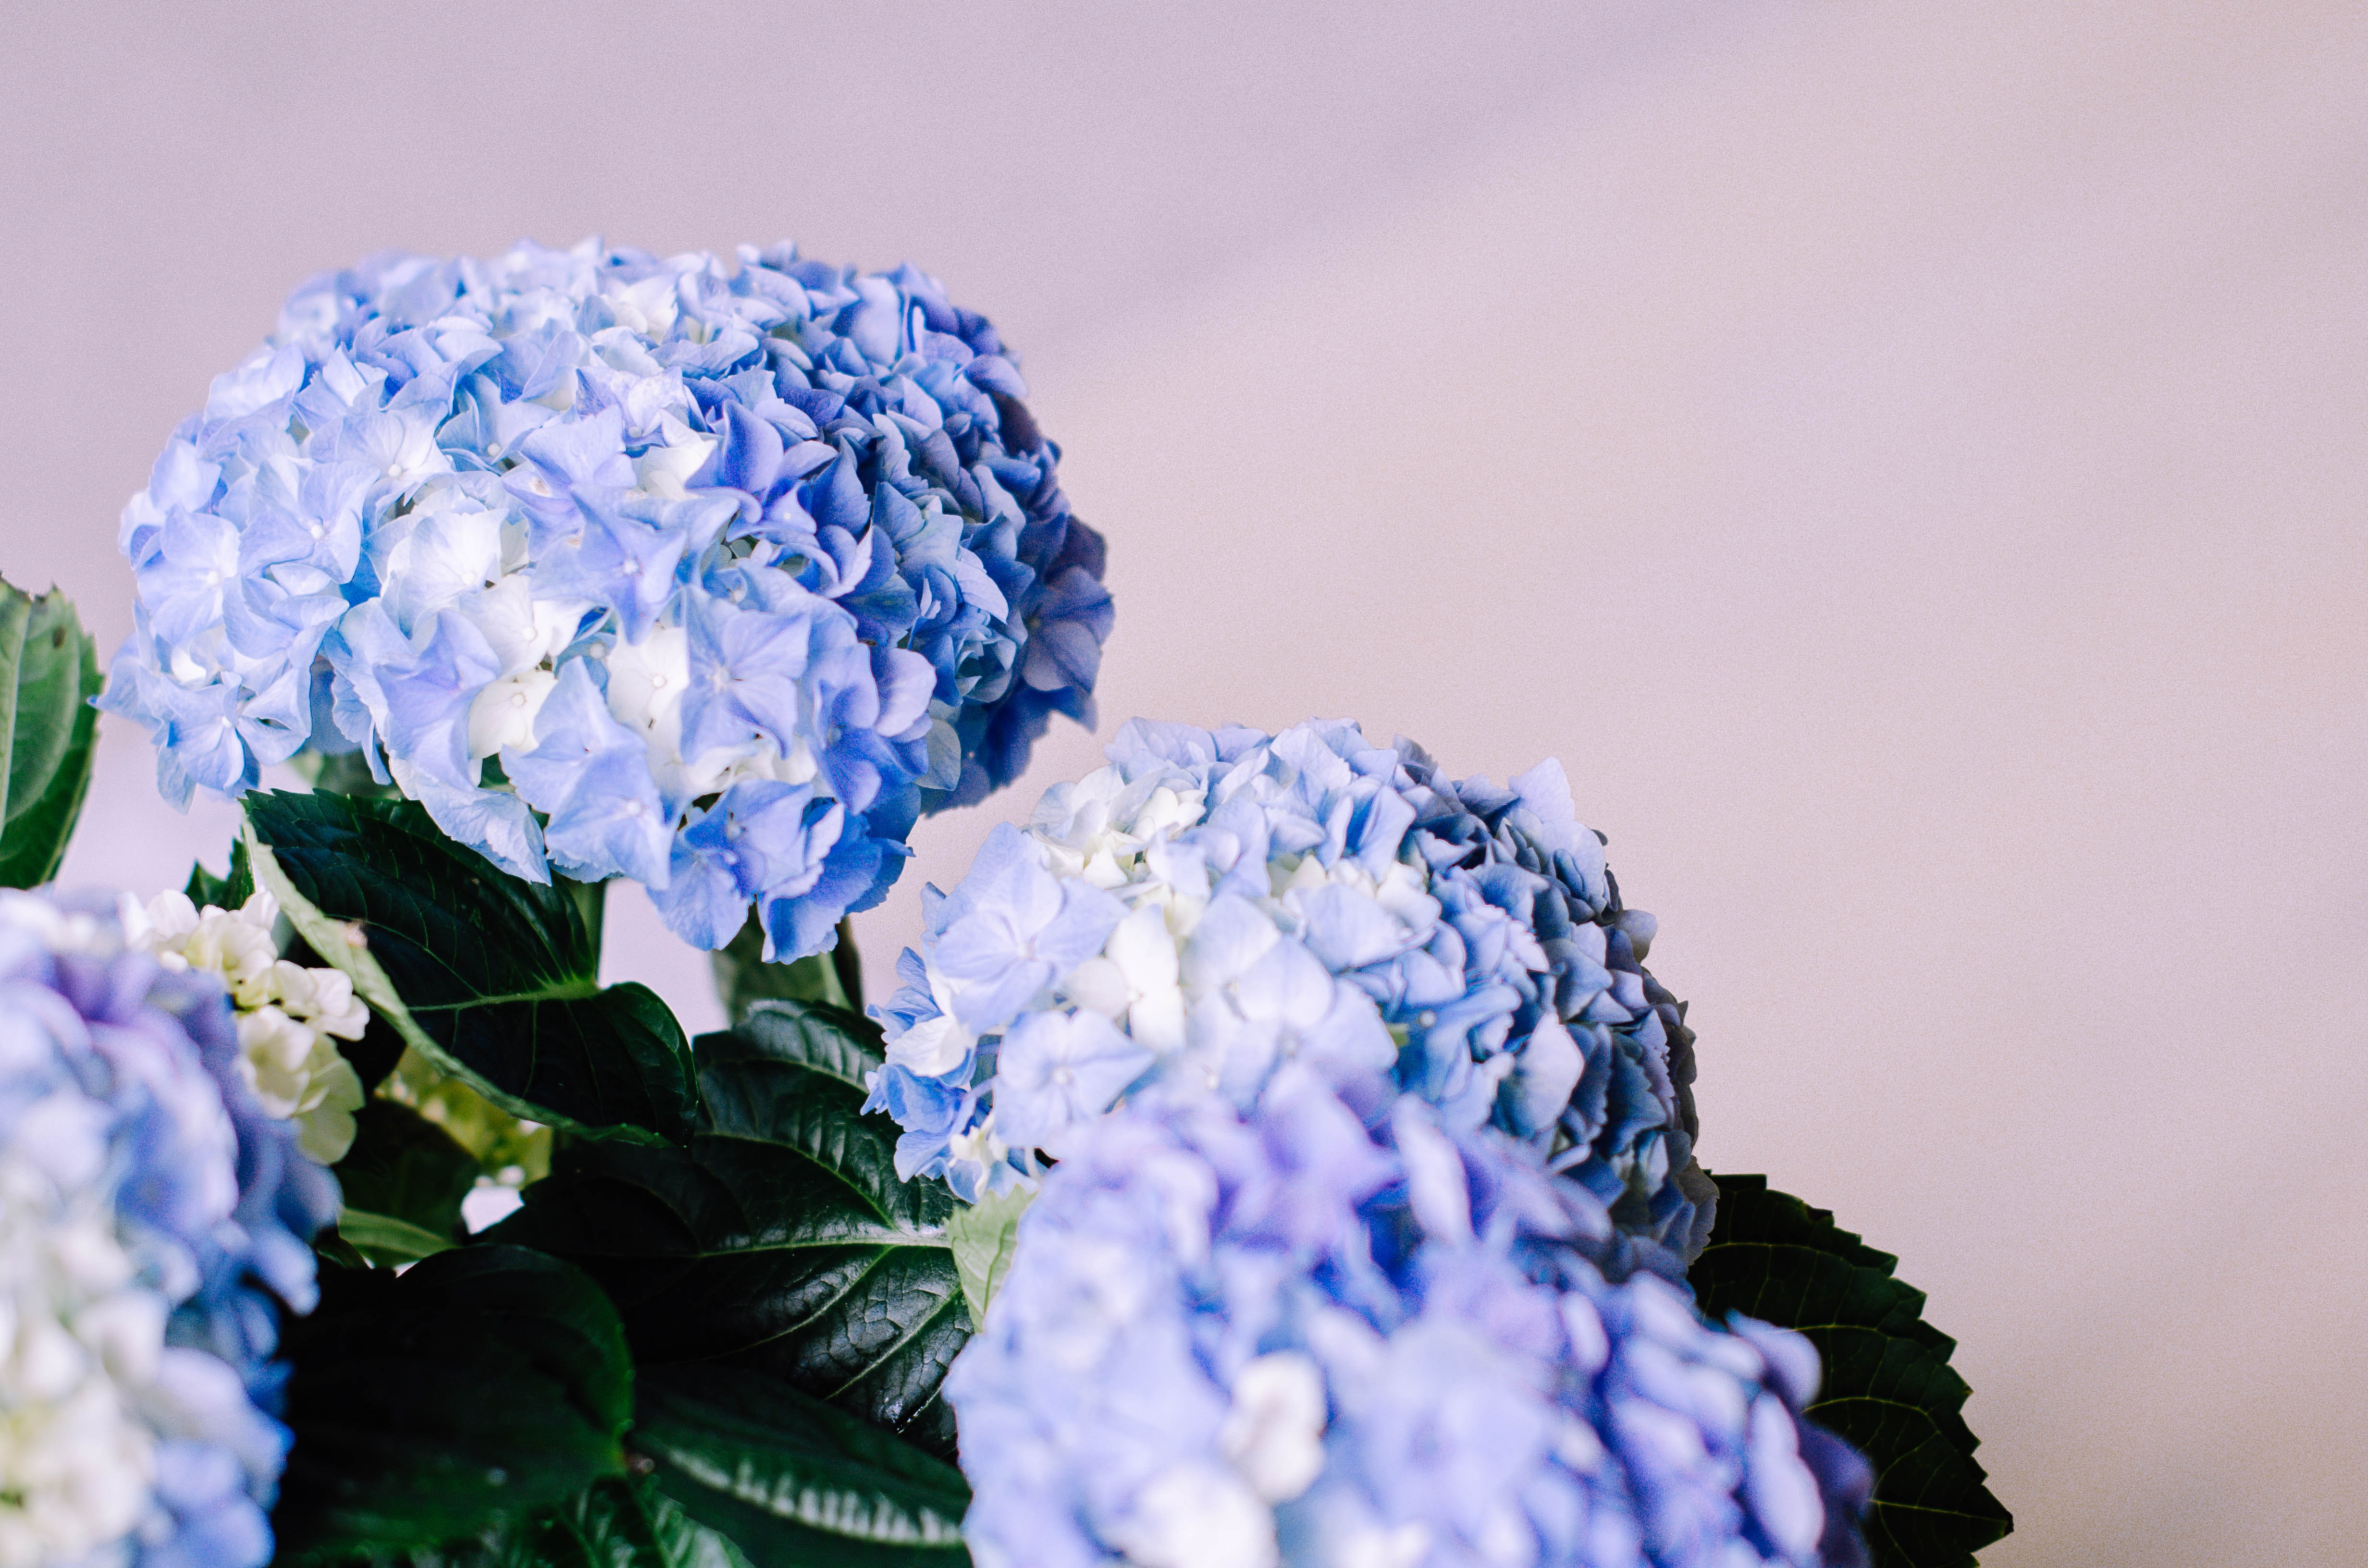
natural, flower, plant, water, petal, flower arranging, wedding ceremony supply, bouquet, shrub, flowering plant, electric blue, annual plant, rose family, cut flowers, floristry, floral design, rose order, artificial flower, macro photography, herbaceous plant, still life photography, art, still life, wildflower, illustration, hydrangeaceae, door, pollen, cornales, viburnum, centrepiece, hydrangea, grass, moschatel family, buddleia, california lilac